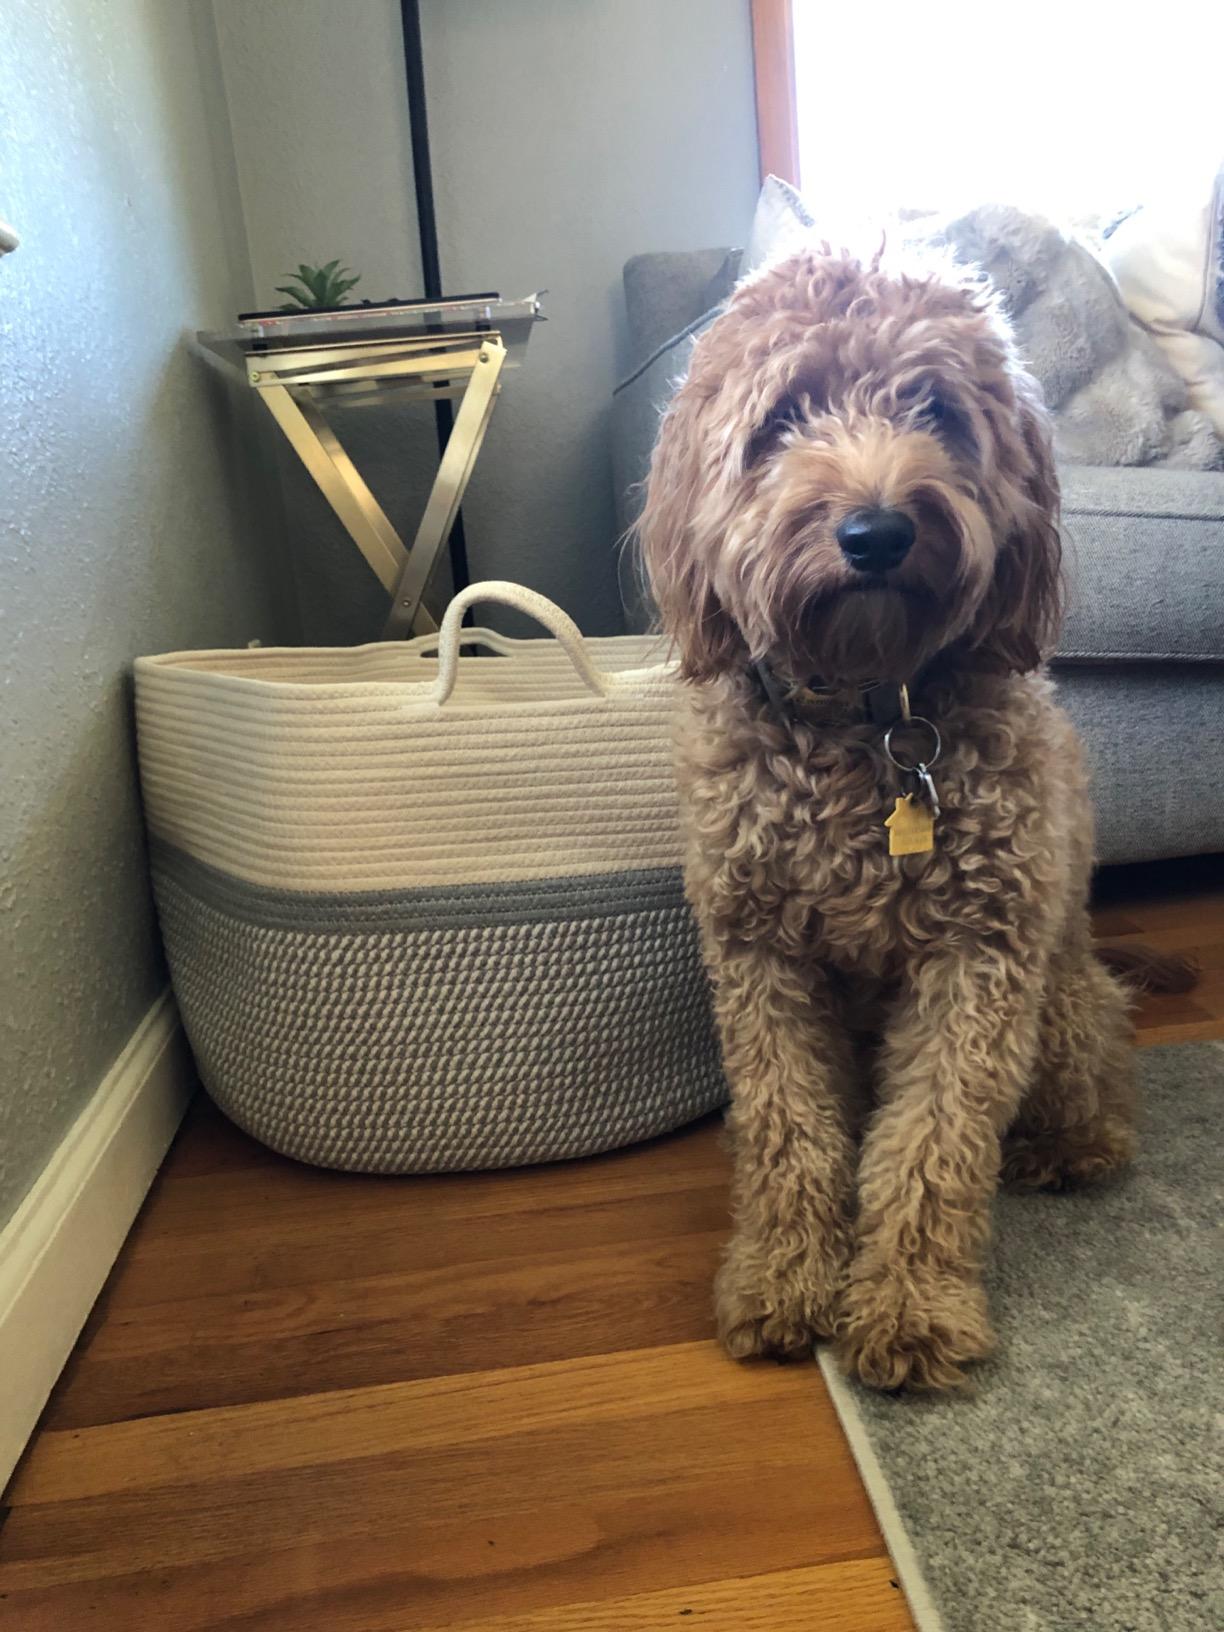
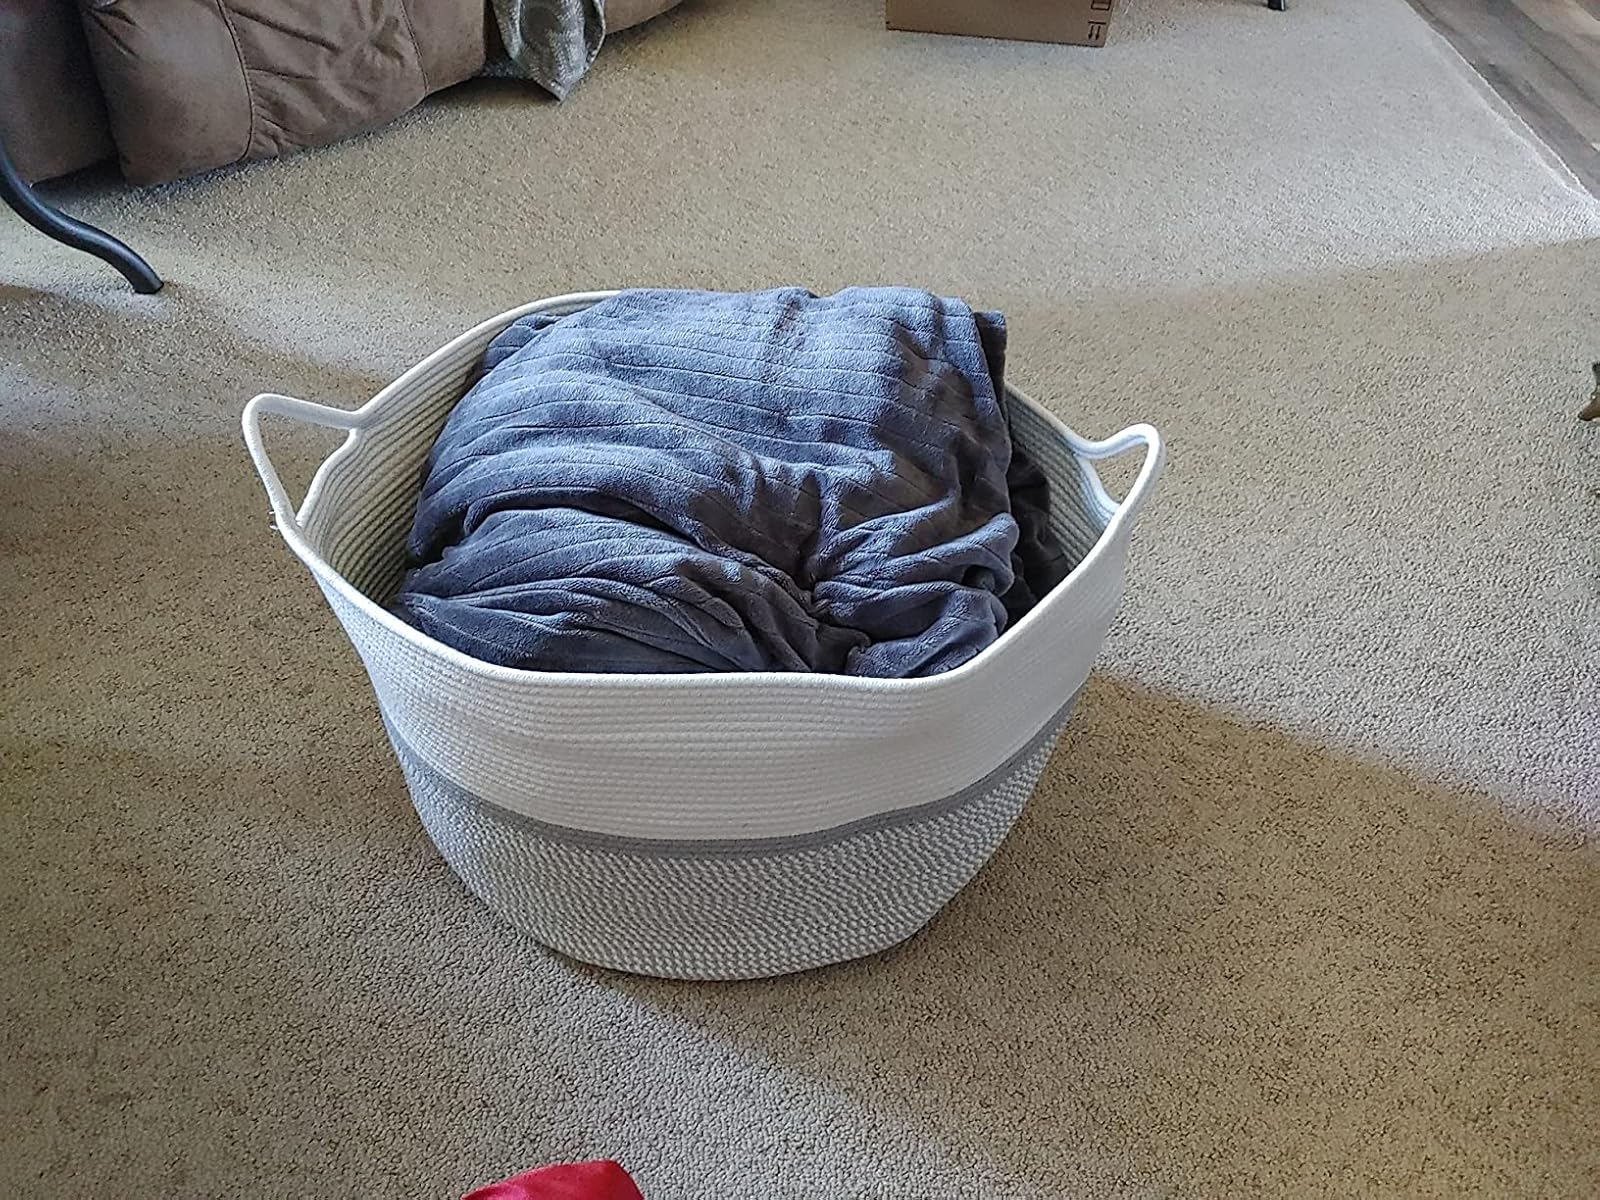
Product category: items_hamper
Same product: yes